Whistler Blackcomb

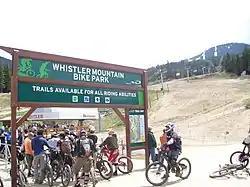
Riders waiting in the Fitzsimmons chairlift line

During the summer, Fitzsimmons 8 and Garbanzo are used for bike hauls, with select chairs having their seats replaced with a bike rack. These racks fit four bikes, three in grooves and one on a hook on the side of the chair. The bikers then get on the next chair which is a normal passenger carrier. The Fitzsimmons chair, the most popular on the mountain, used this system until 2023. The updated Fitz chair opening December 12, 2023 updated the capacity from 2 per chair to five. The updated chair features many seats, and 4 front tire slots on the back, as well as a hook on the side for a fifth bike.